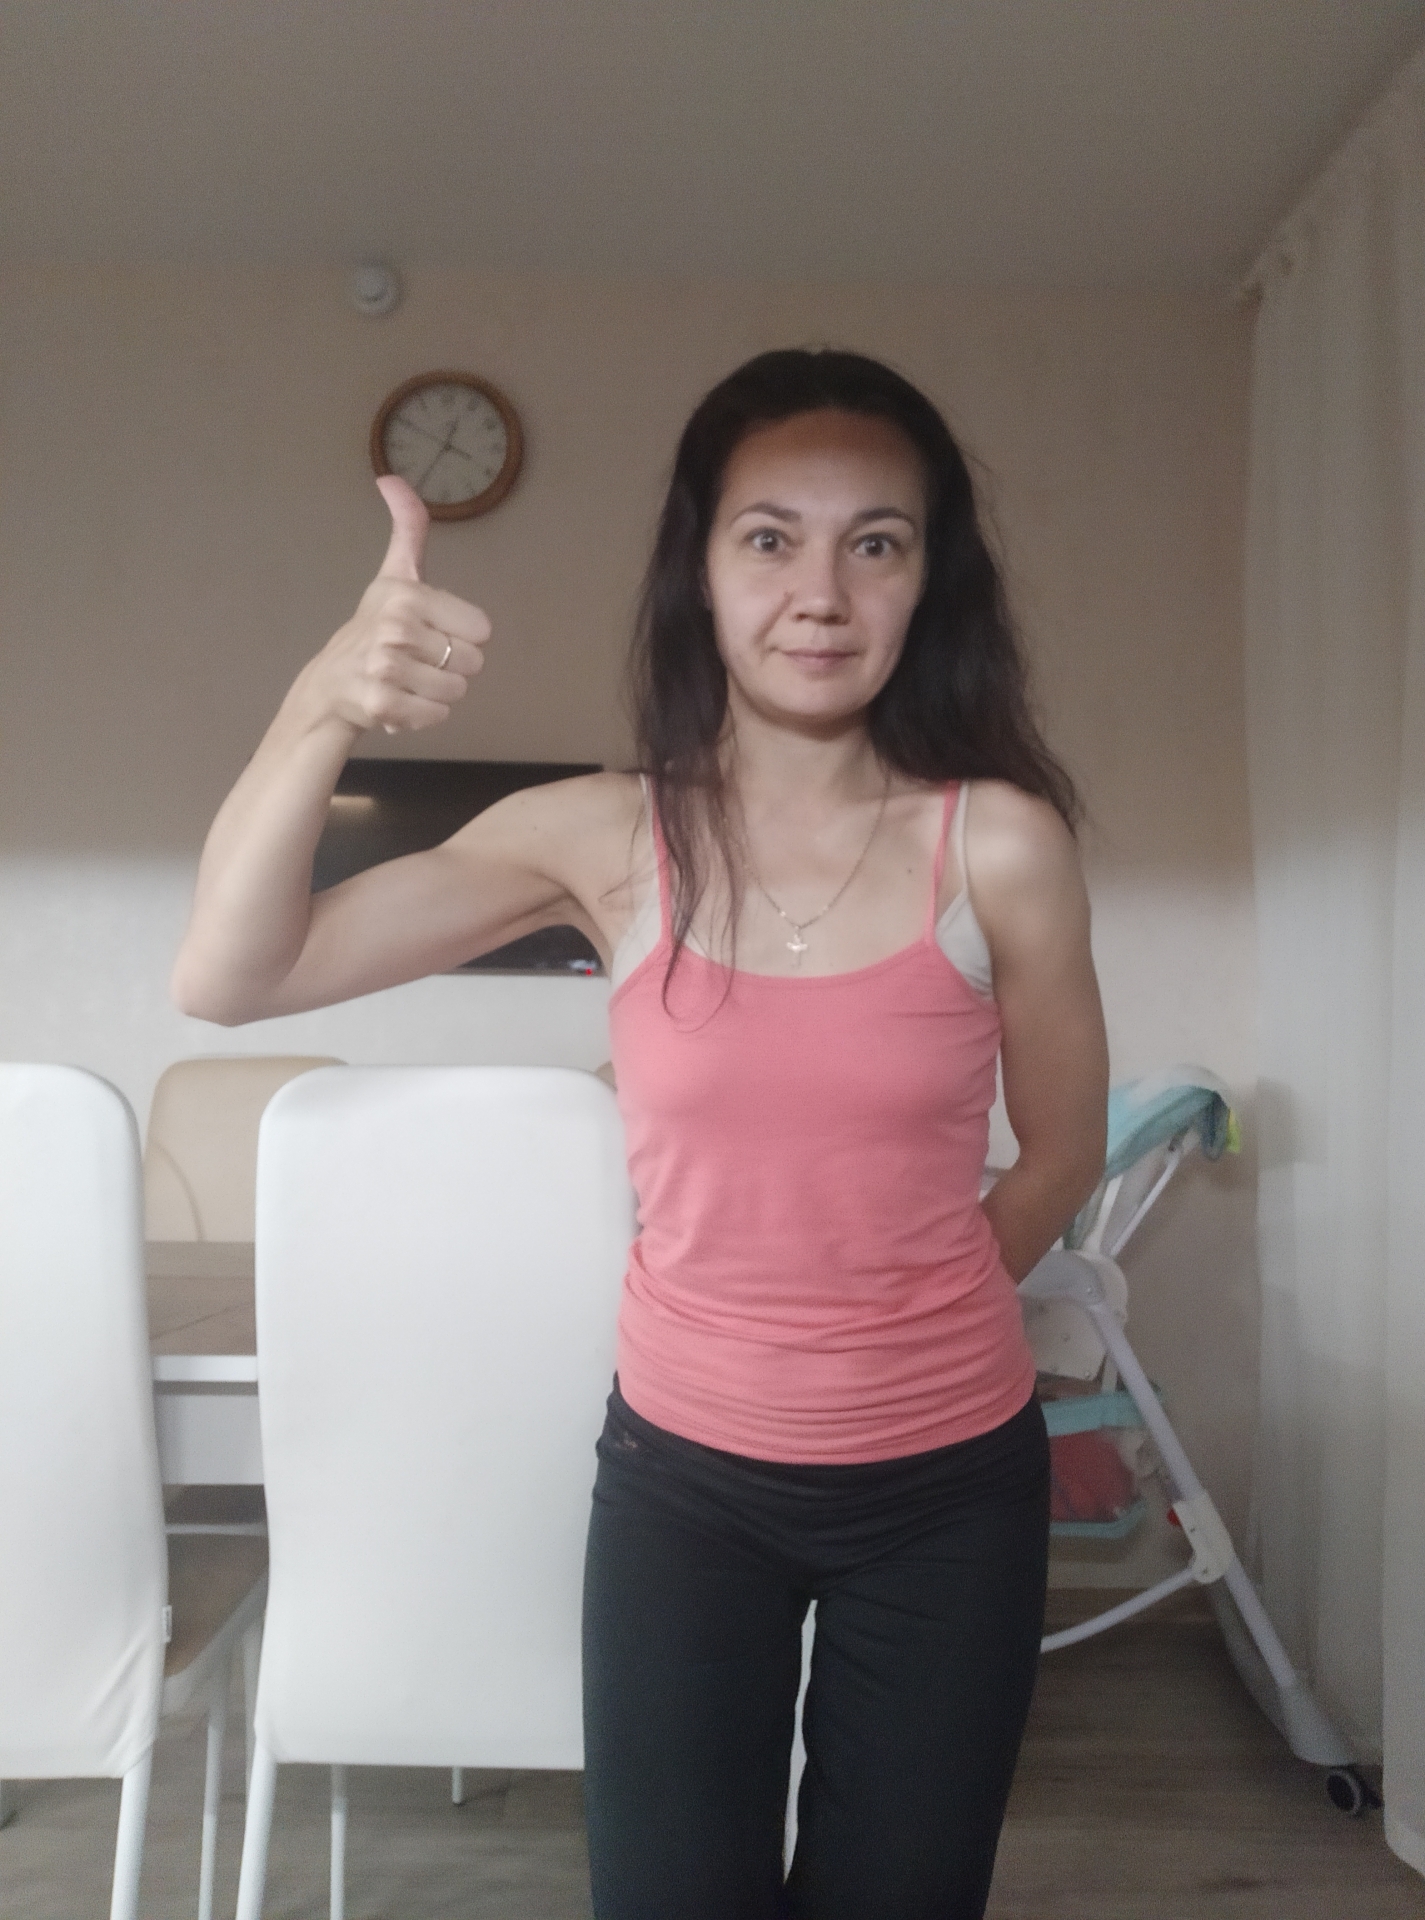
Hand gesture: like